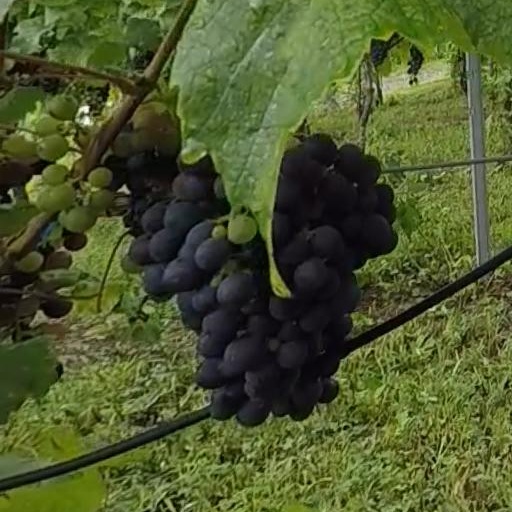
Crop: grape